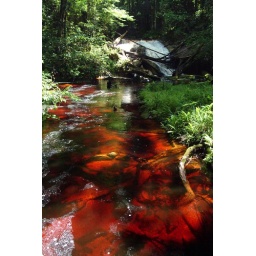
Red water river in Guyana